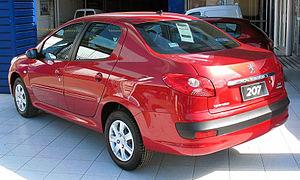
La 206 est un modèle automobile du segment B produit par le constructeur Peugeot et lancé le 10 septembre 1998 pour succéder à la Peugeot 205. La 206 a été la voiture la plus vendue en France en 2001, 2004 et 2005, disputant la première place à sa principale rivale qu'est la Renault Clio II. Elle est depuis les années 2010 la voiture française la plus produite de l'histoire et la plus vendue de tous les temps. Elle est également produite sous le nom de Peugeot 207 en Amérique du sud et par Iran Khodro et sous le nom de Citroën C2 cross en Chine.